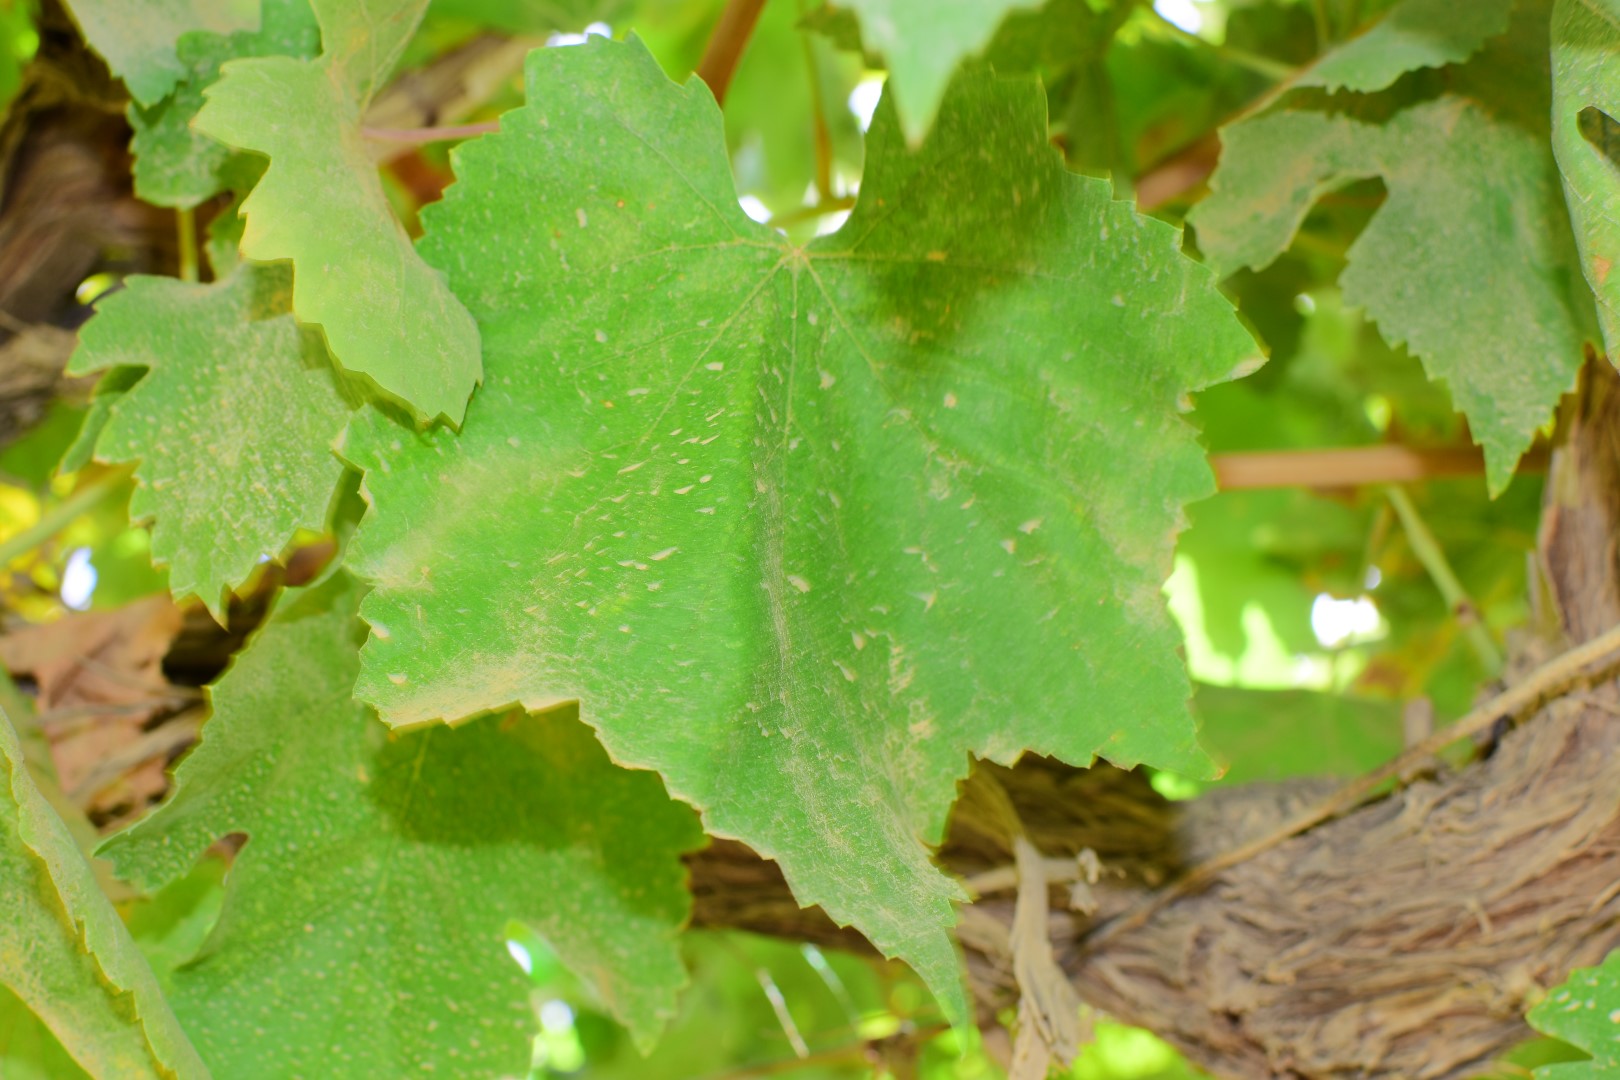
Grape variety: Thompson Seedless